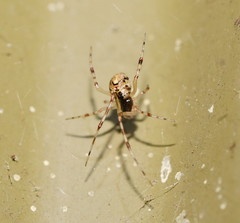
Species: Parasteatoda_tepidariorum